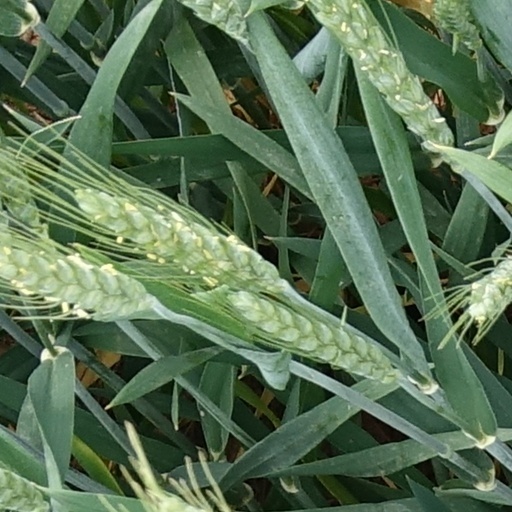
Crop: wheat